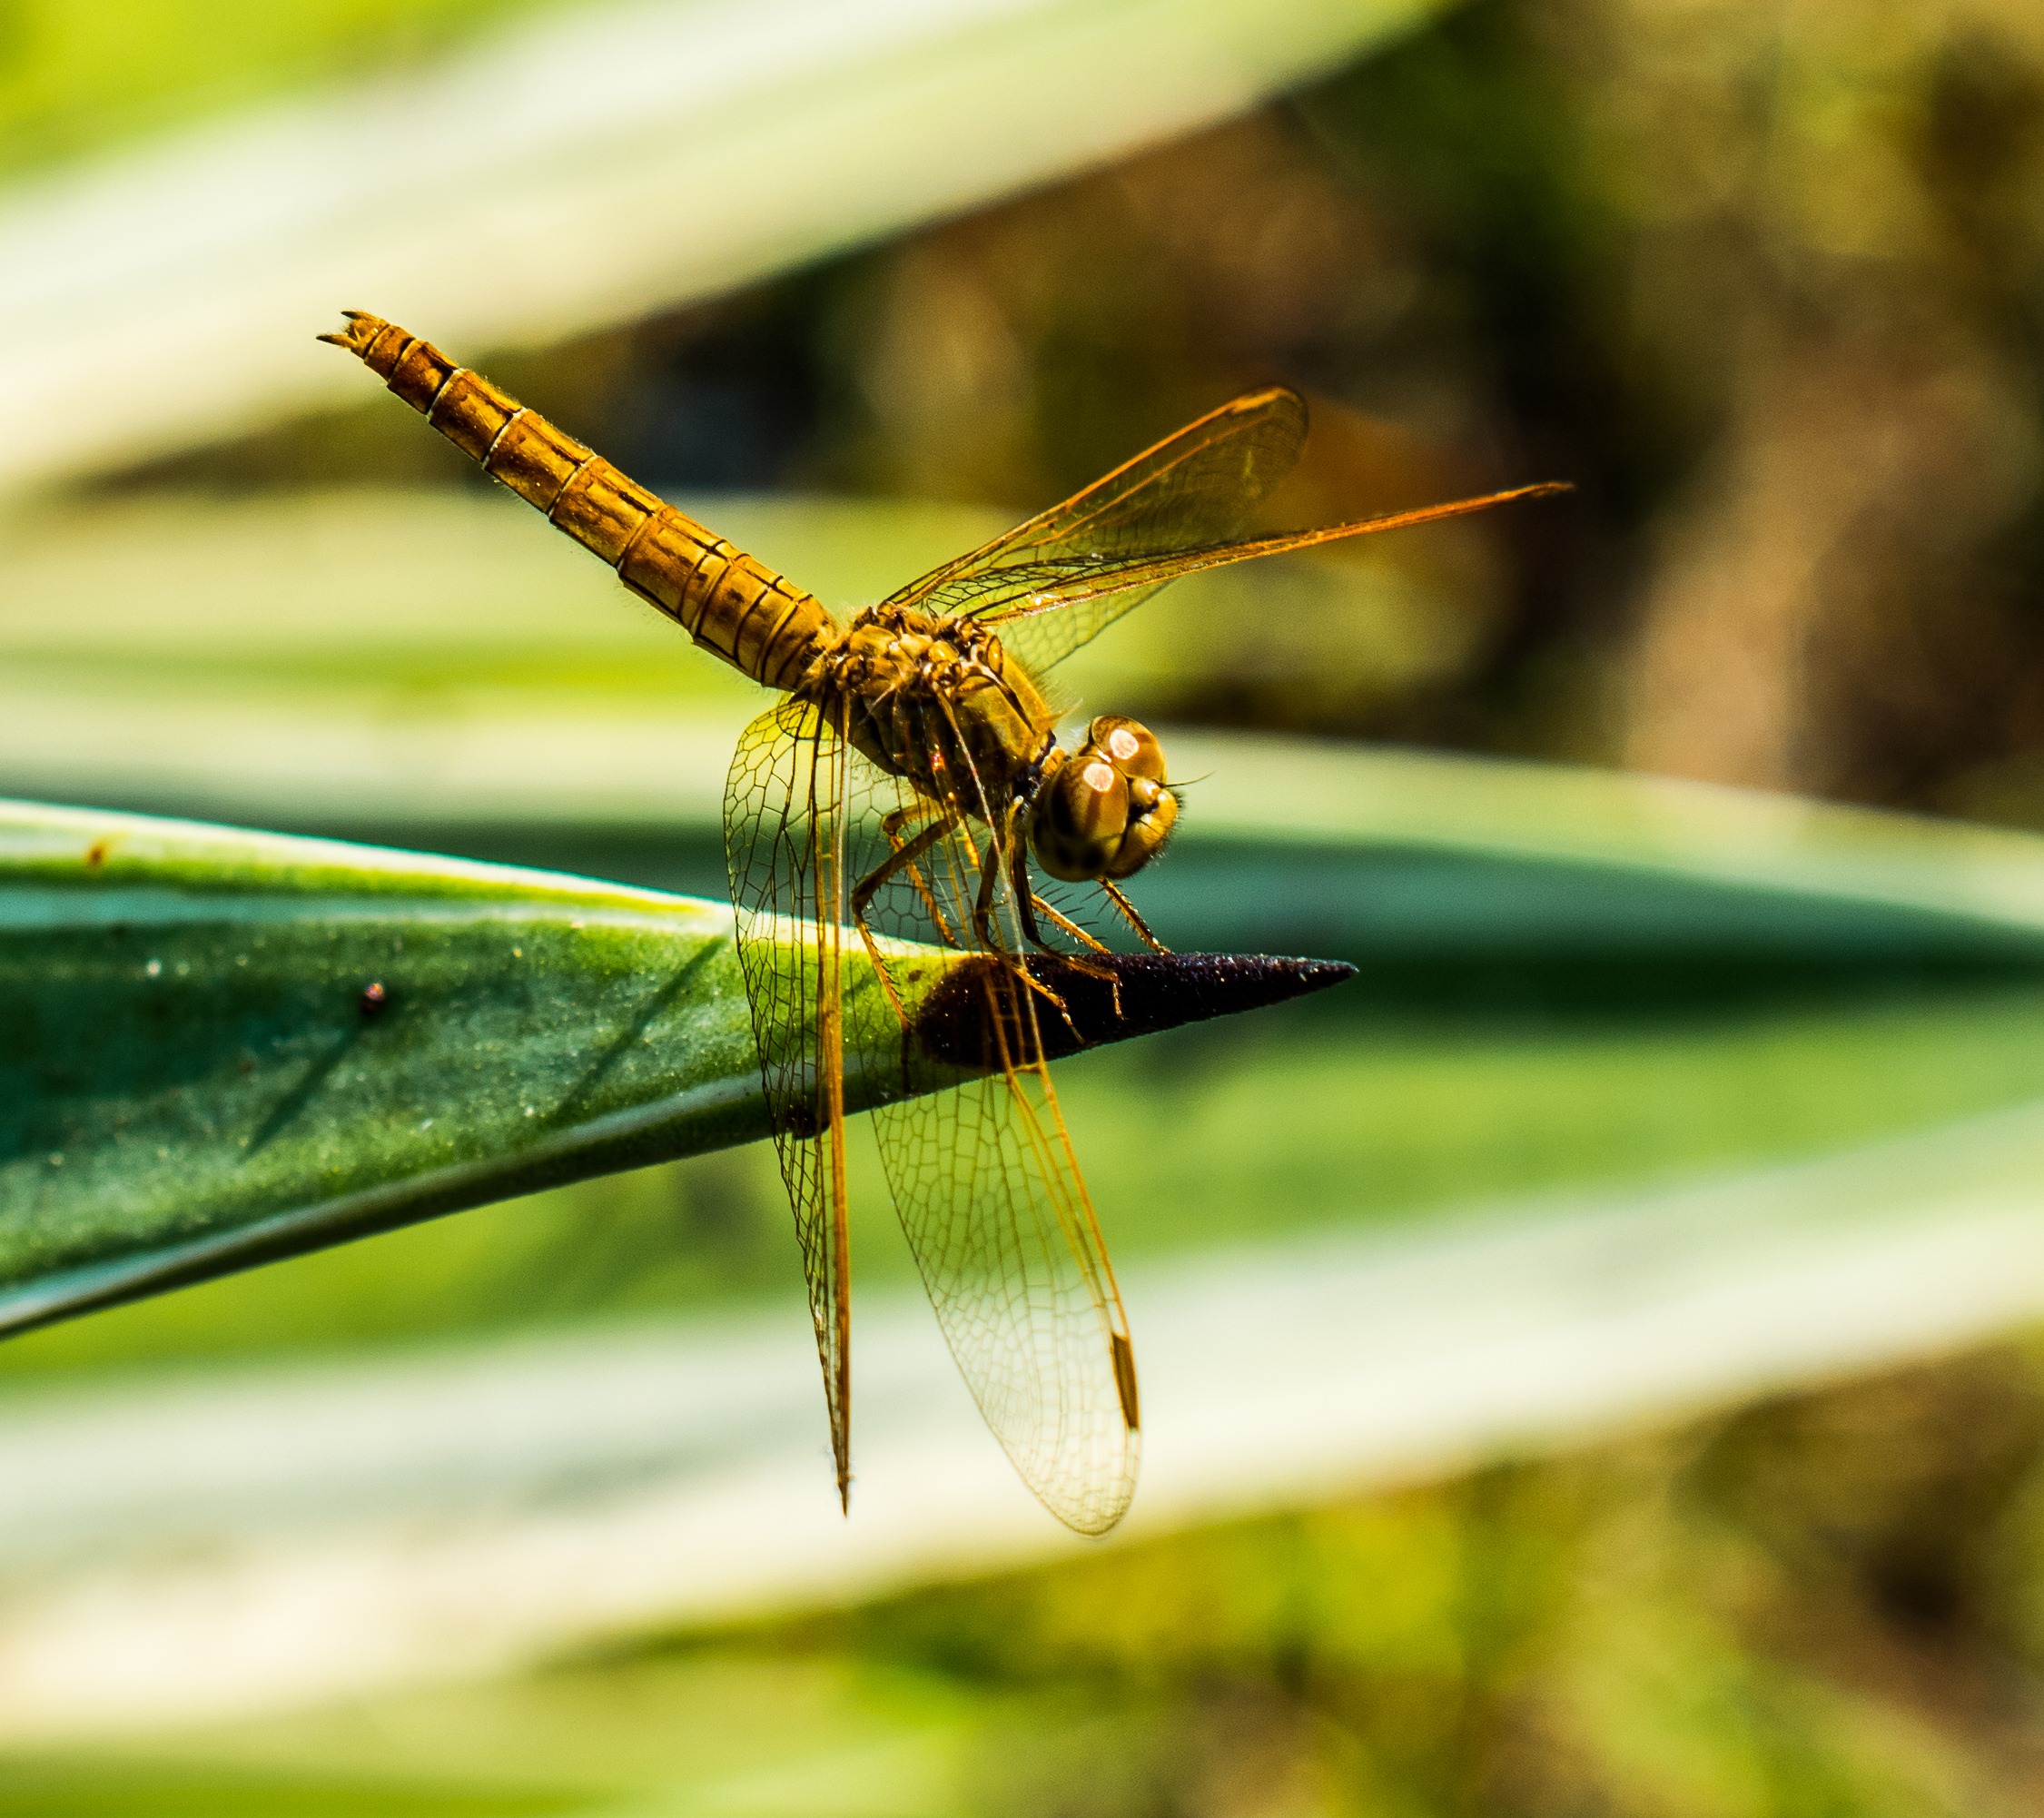
nature, wing, photography, animal, green, insect, close, fauna, invertebrate, close up, dragonfly, damselfly, macro photography, arthropod, chitin, plant stem, dragonflies and damseflies, net winged insects